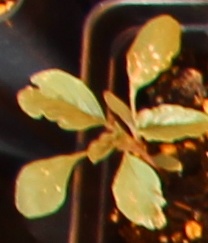
Label: Palmer Amaranth